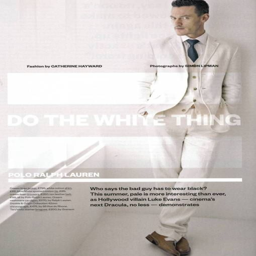
horror film , demonstrates that this summer , white suits are more interesting